Melaleuca bromelioides

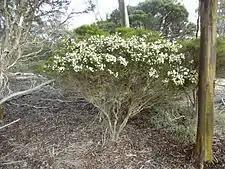
Habit

"Melaleuca bromelioides" was first formally described in 1988 by Bryan Barlow in Australian Systematic Botany from a specimen found near Lake King. The specific epithet ("bromelioides") is a reference to the similarity of its flowers to the bromeliad growth form.